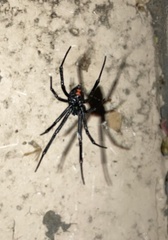
Species: Lactrodectus_hesperus